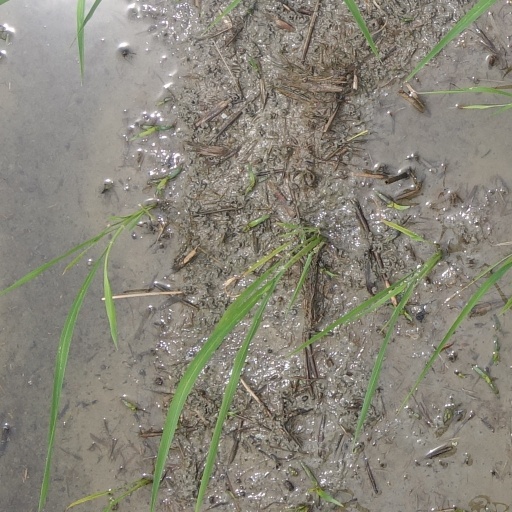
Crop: rice